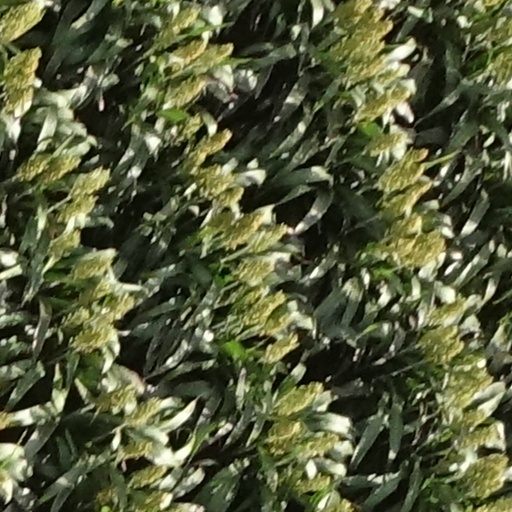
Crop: sorghum